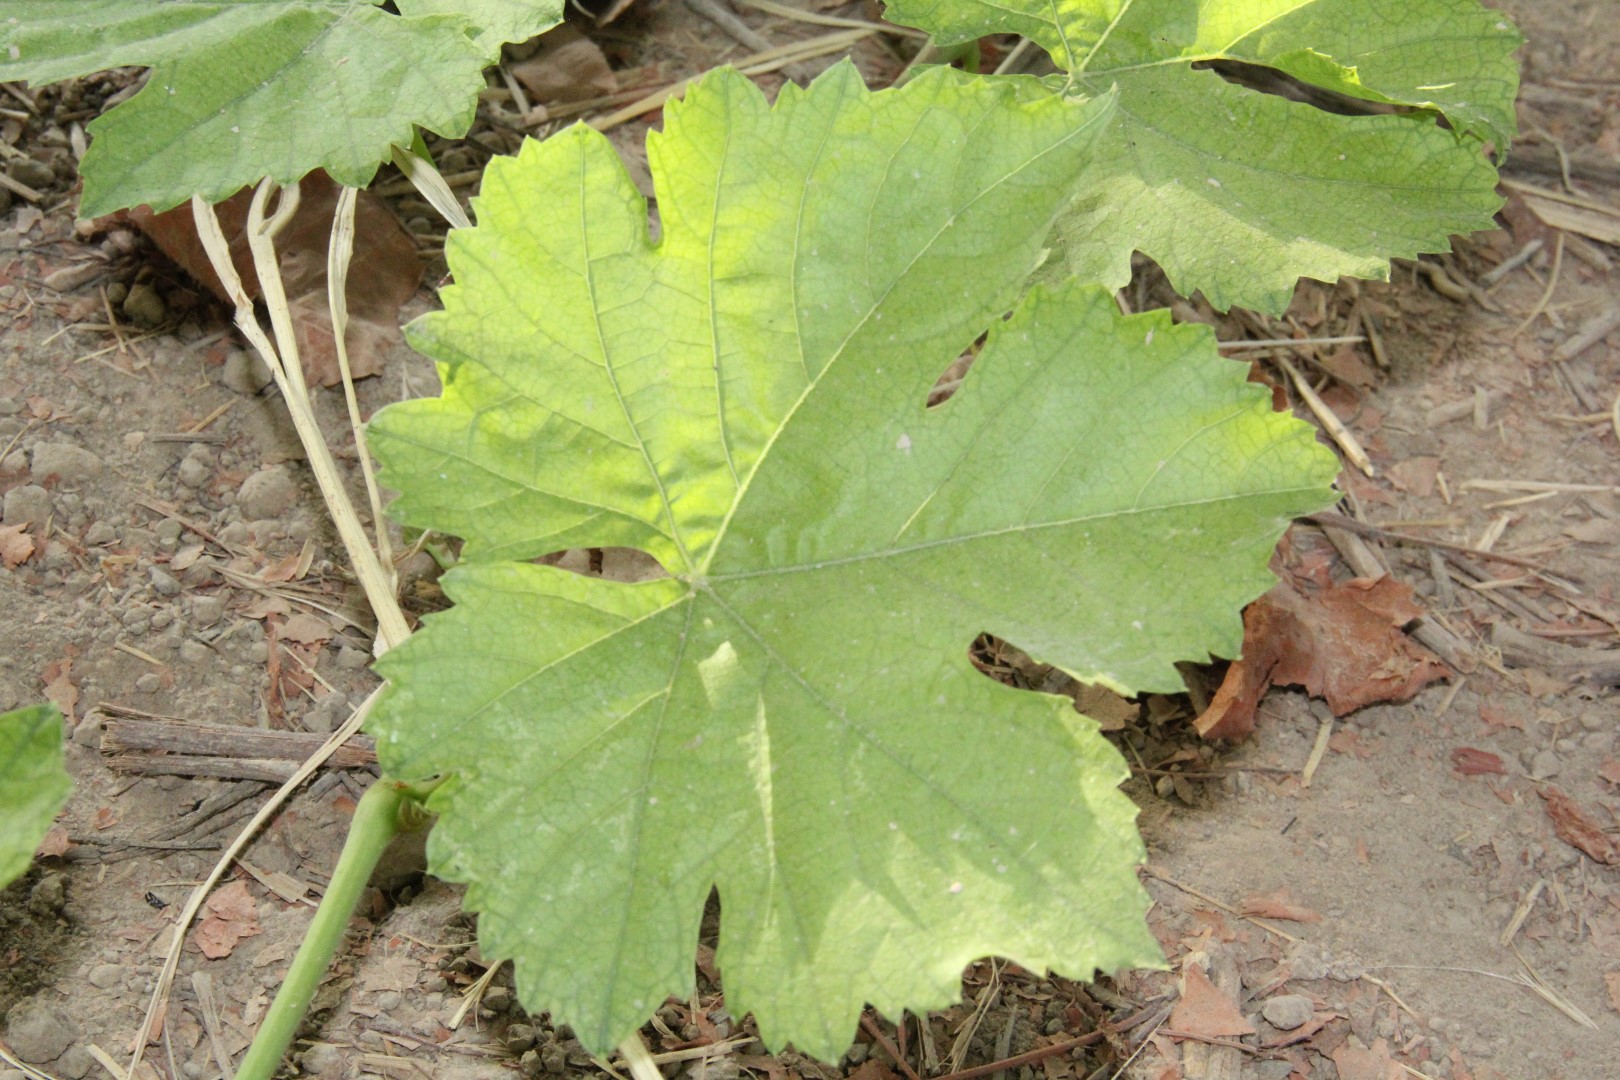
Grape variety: Frinsi